List of microbiota species of the lower reproductive tract of women

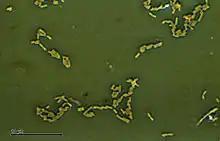
Escherichia coli (257 06) Gramnegative rods

While the vaginal microbiota is populated predominantly by "Lactobacillus" spp. in 71% of women, 29% of asymptomatic, healthy women possess a microbiota essentially lacking in "Lactobacillus" and instead the following groups have been isolated from this population. This microbiota is affiliated with ethnicity: